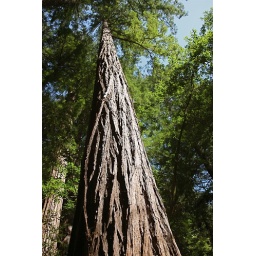
Keep a green tree in your heart and perhaps a singing bird will come. ~Chinese Proverb